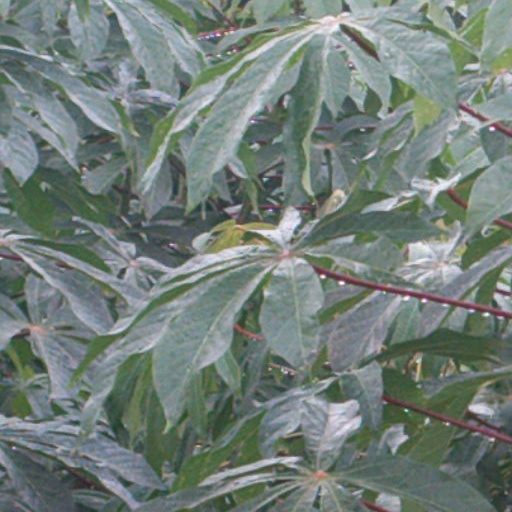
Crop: cassava